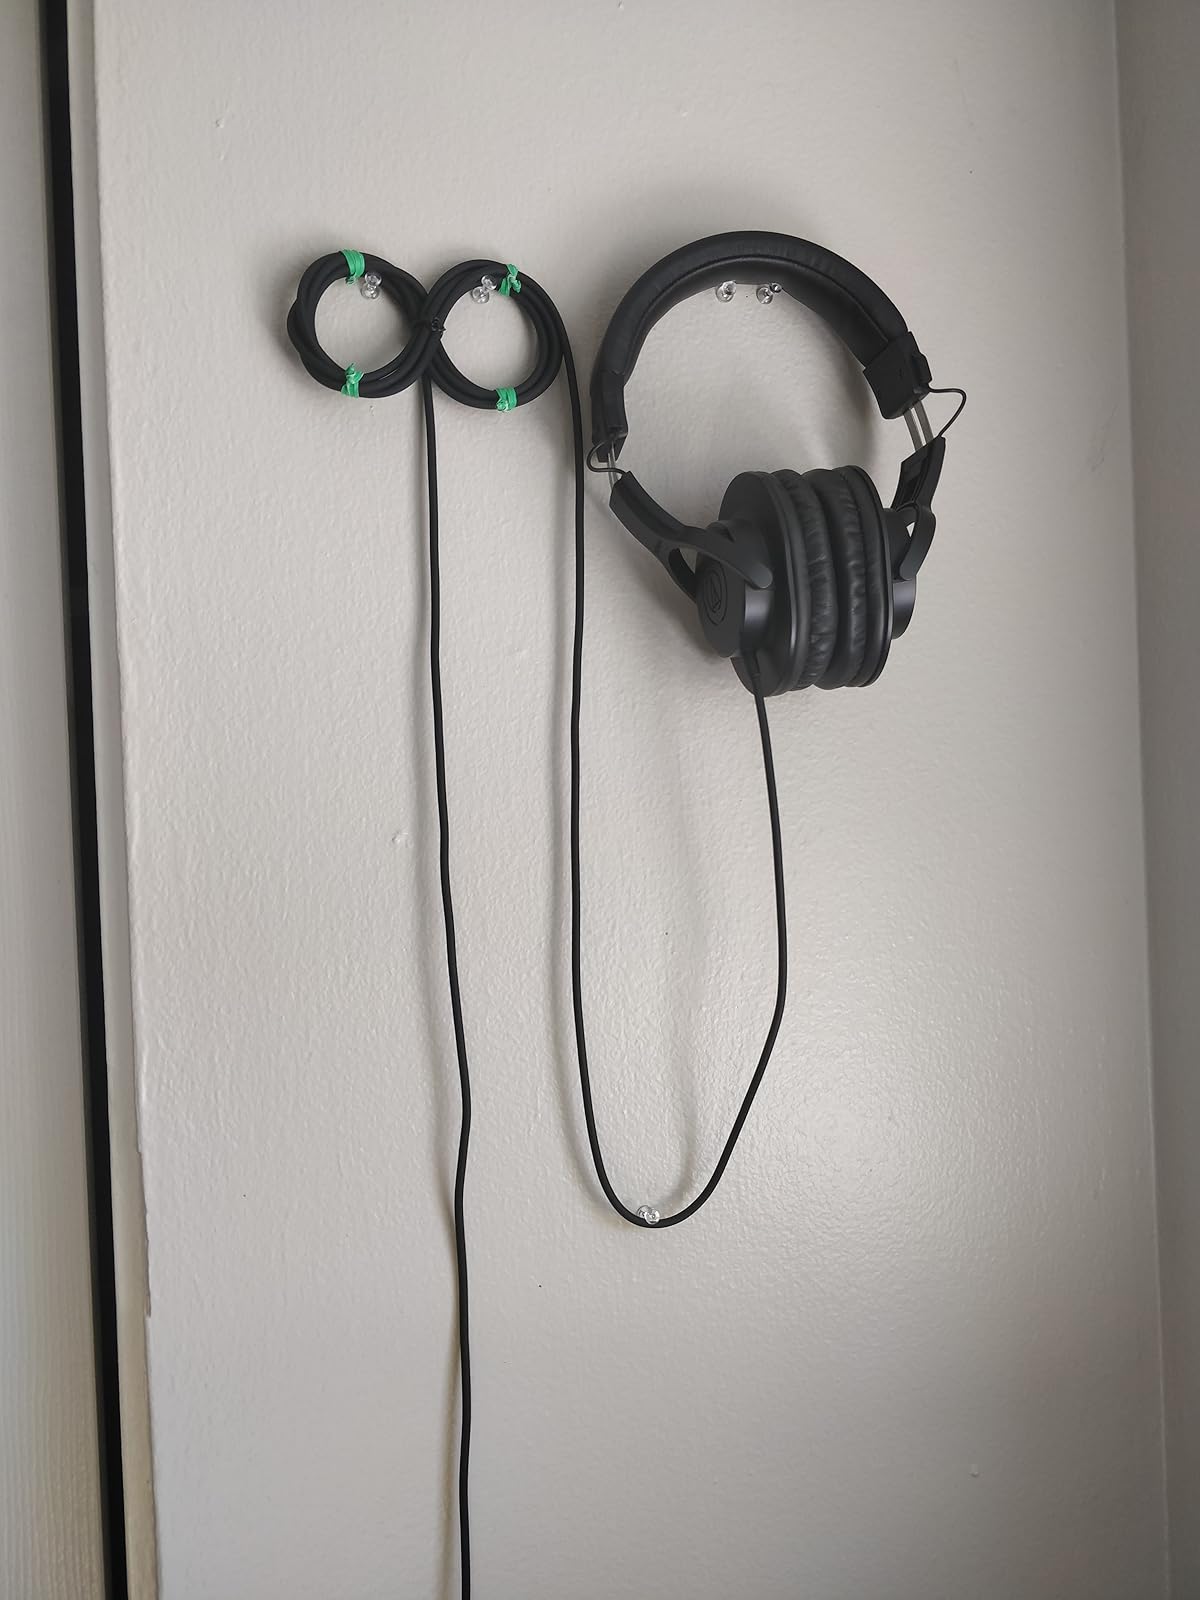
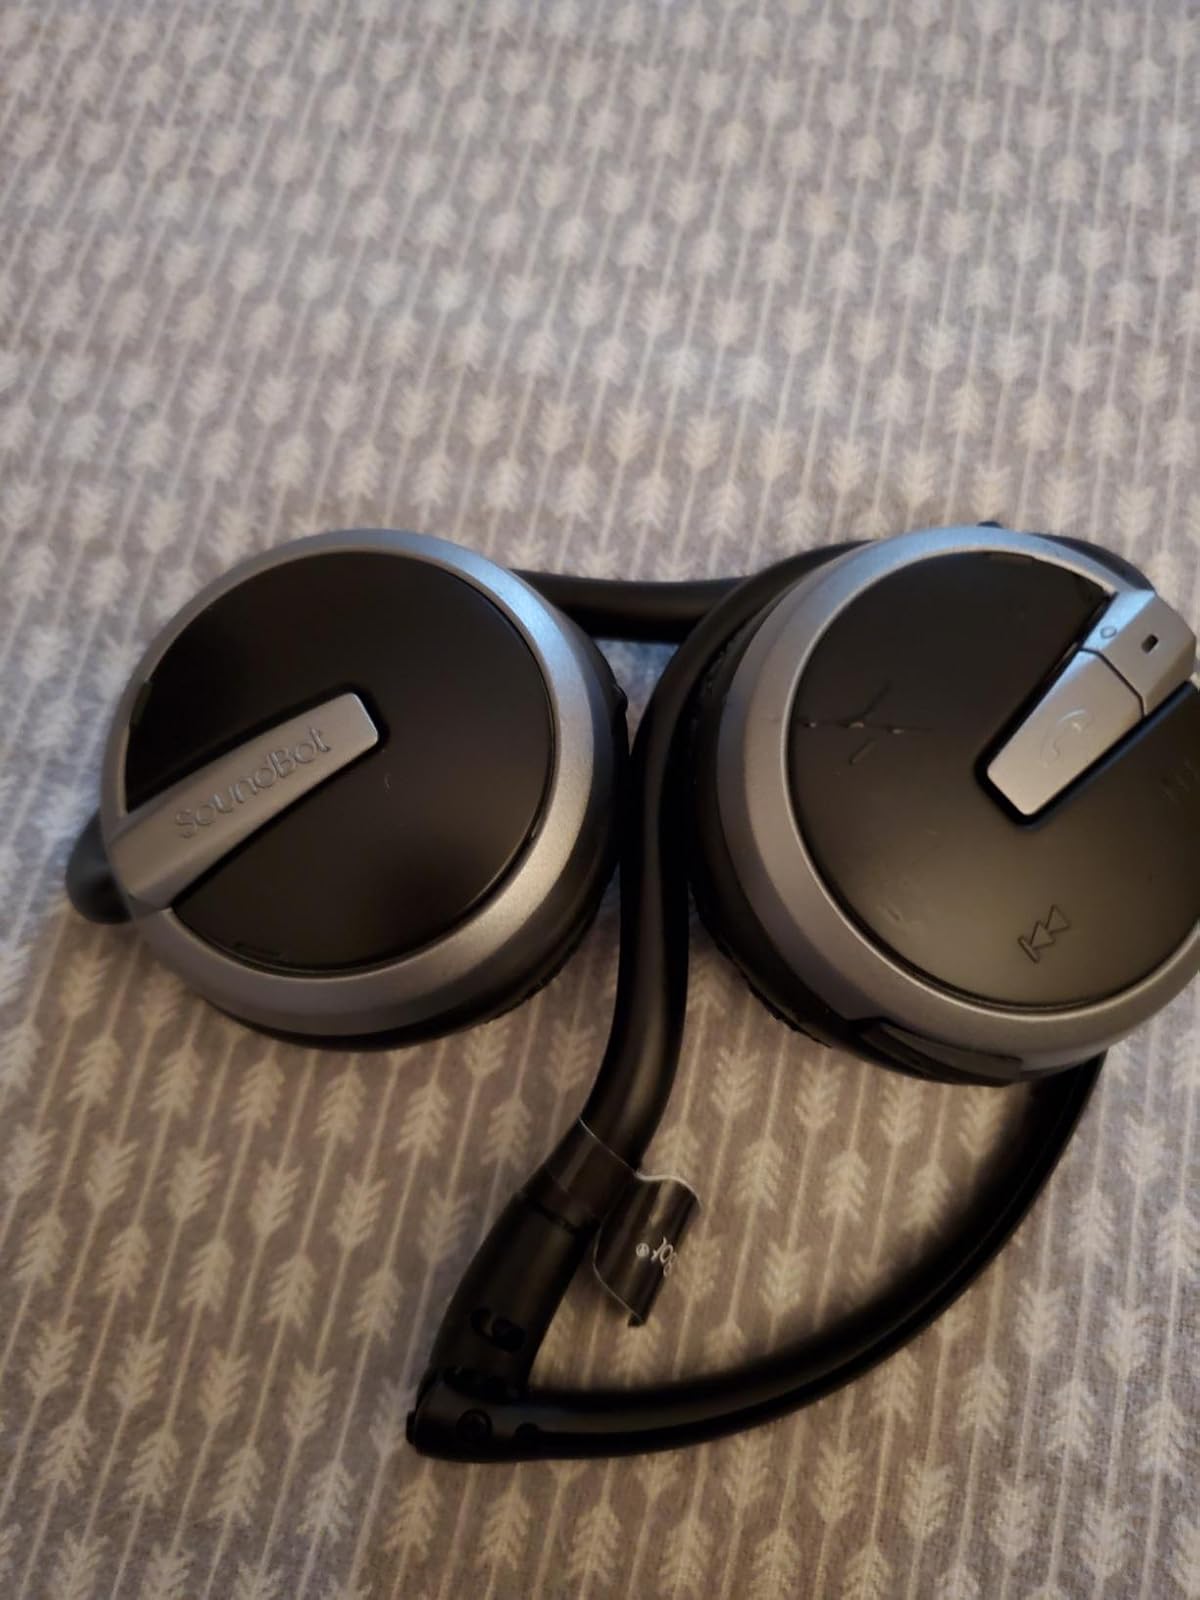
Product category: headphones
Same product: no